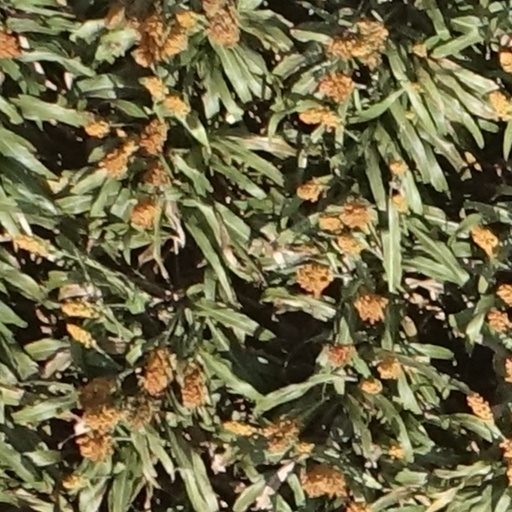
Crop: sorghum